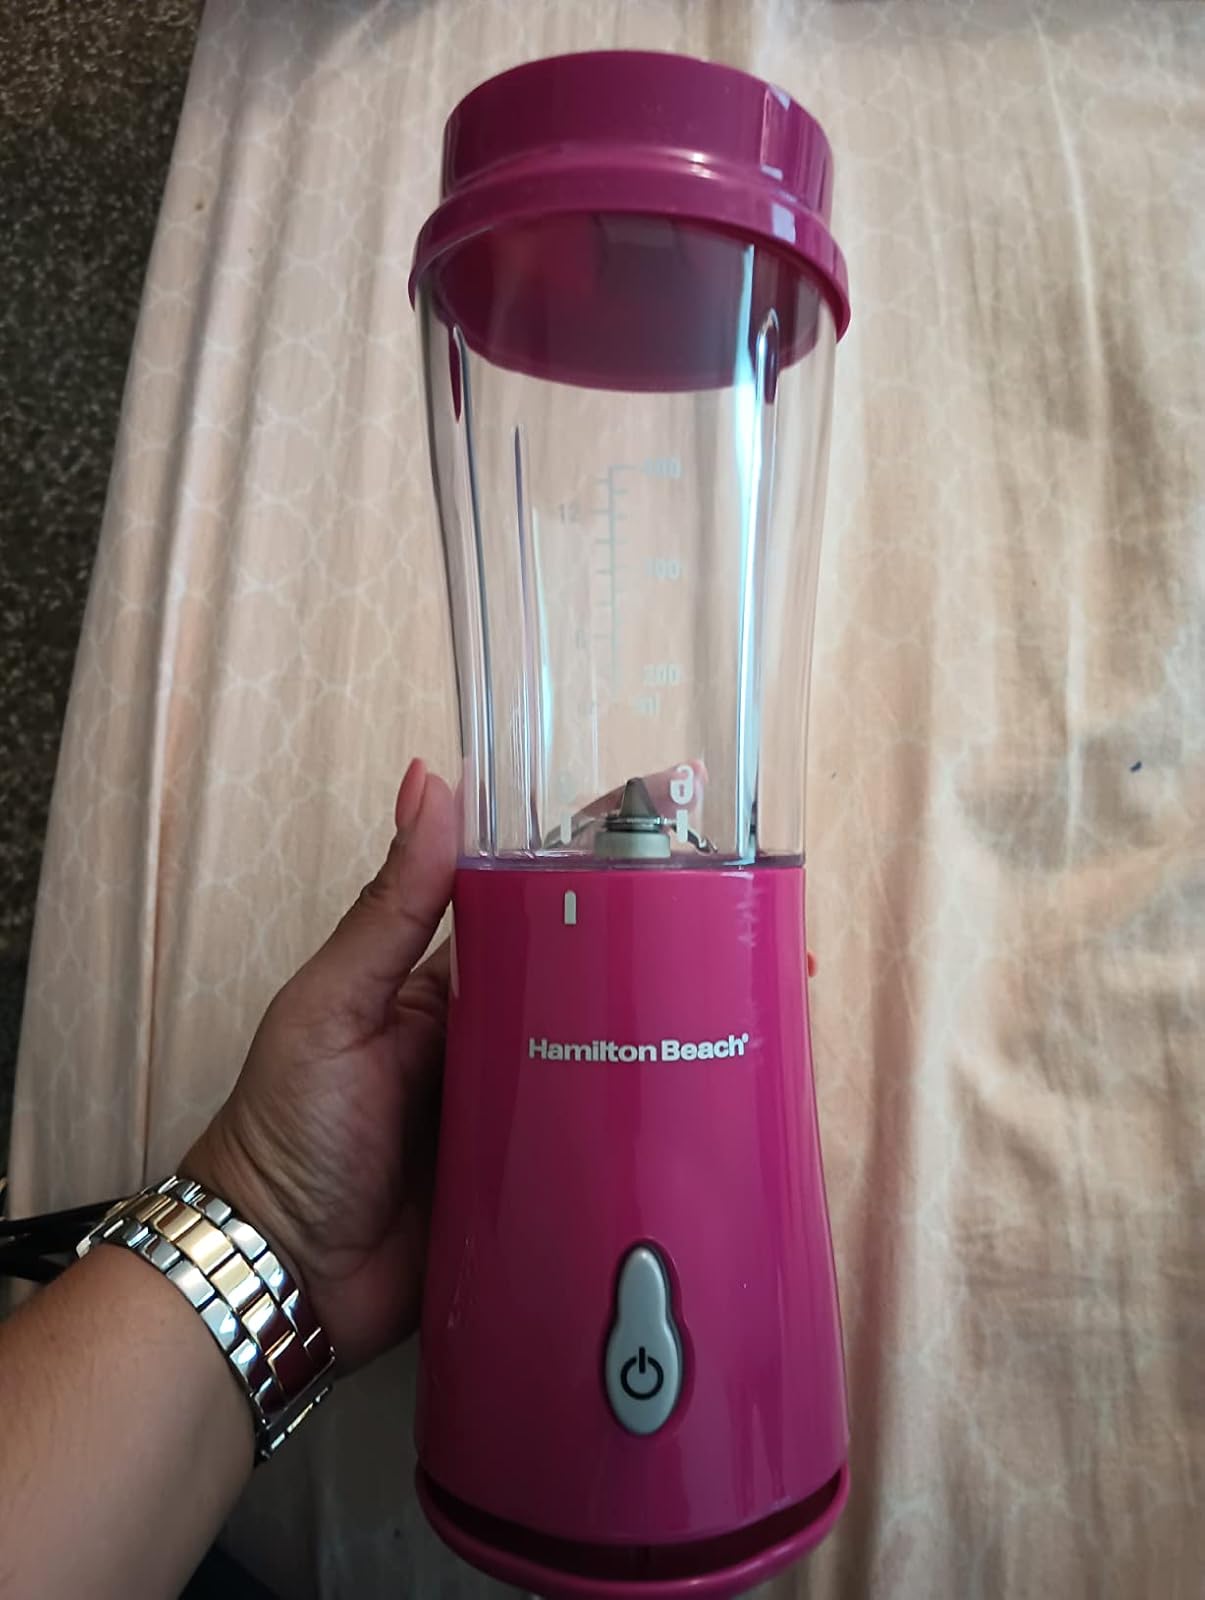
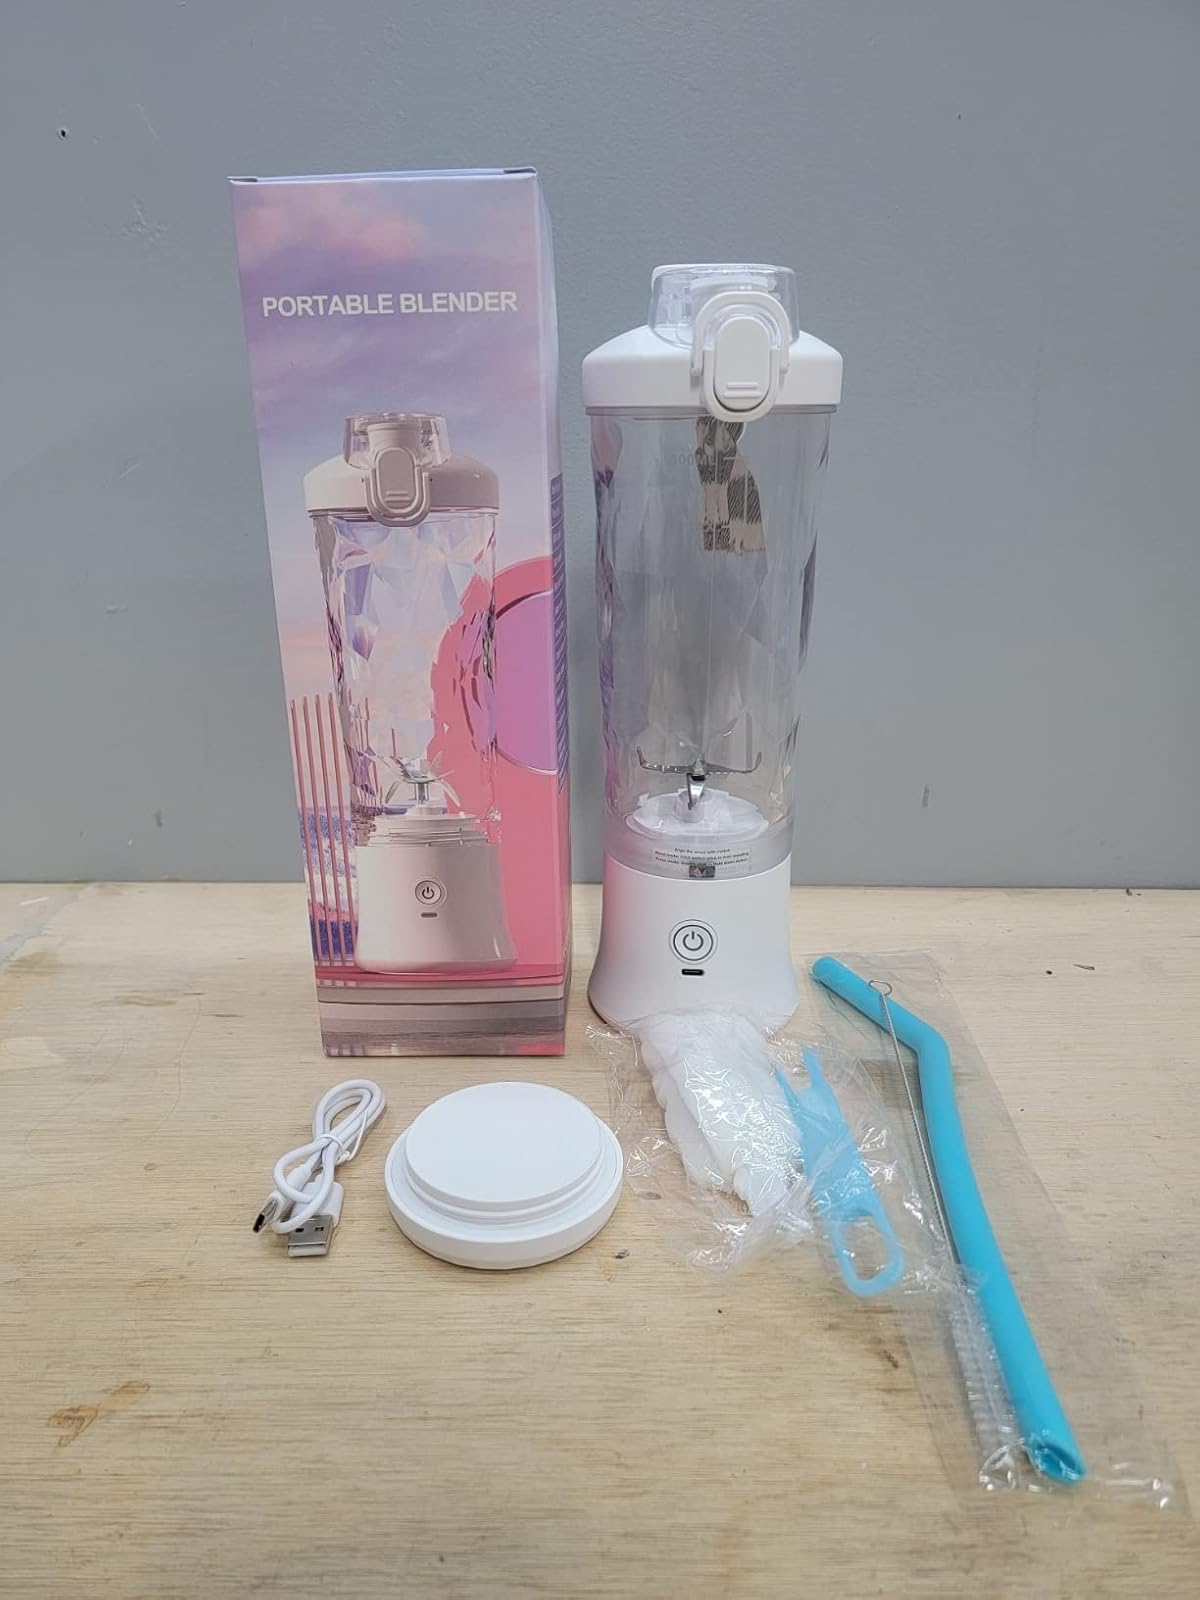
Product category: items_blender
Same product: no